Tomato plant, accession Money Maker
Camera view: bottom (45 deg); turntable rotation: 270 degrees
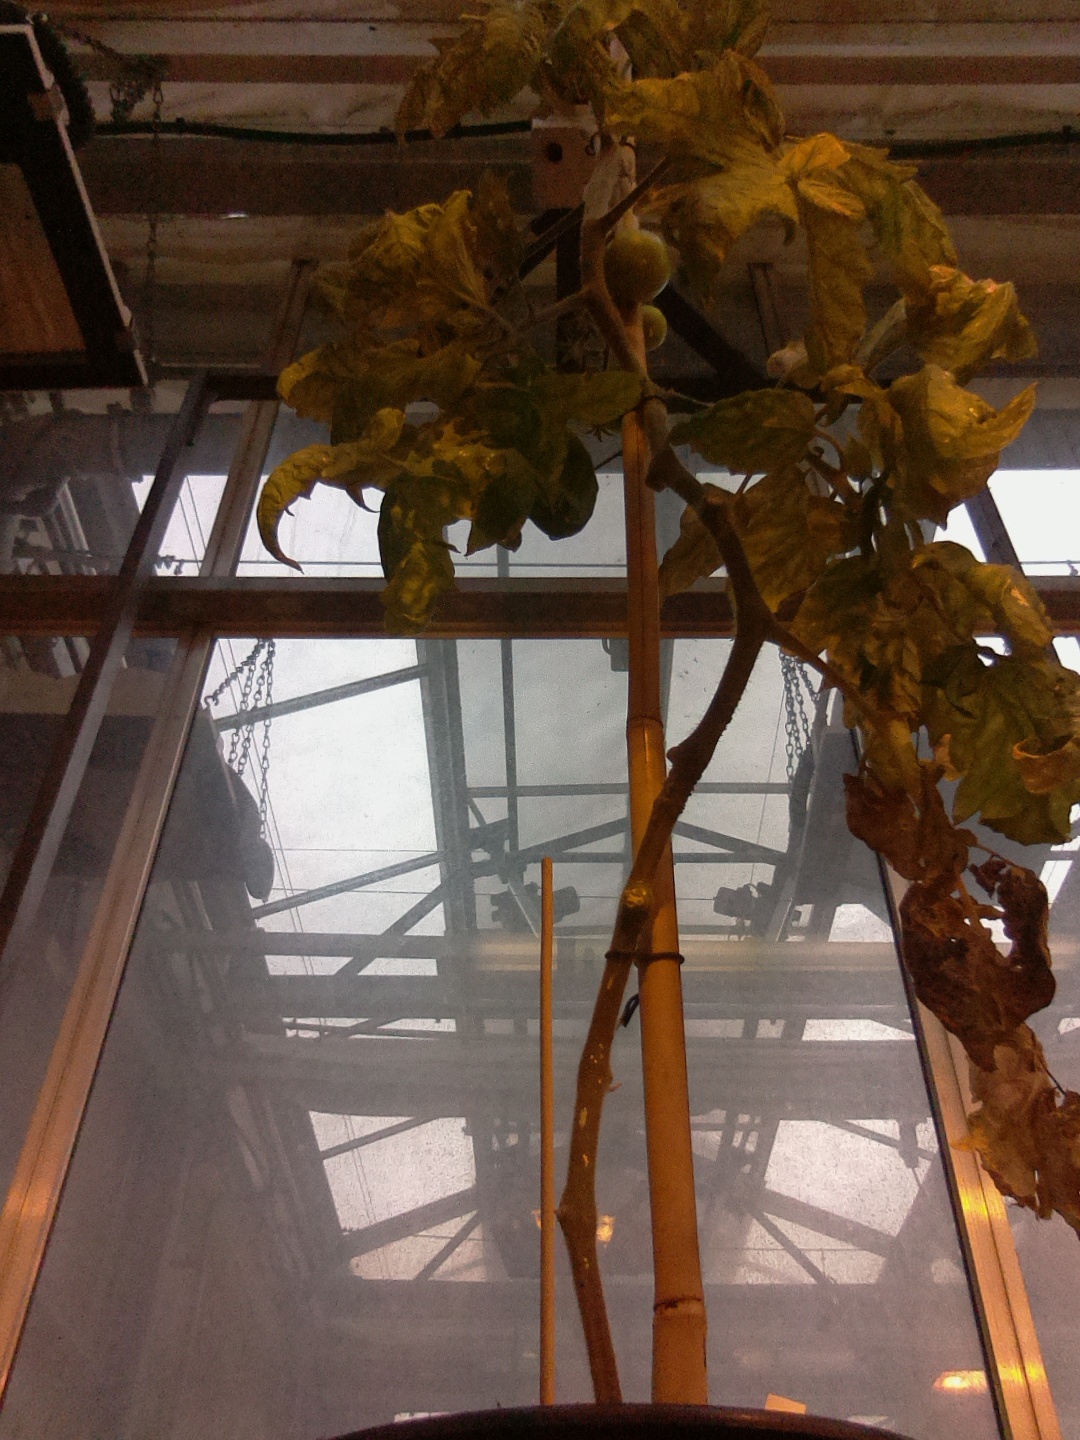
BBCH growth stage 78: 80% -90% of final fruit size